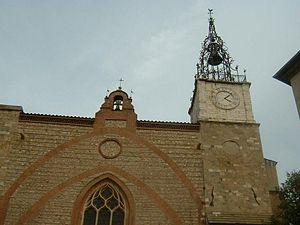
La cathédrale Saint-Jean-Baptiste de Perpignan est une cathédrale catholique des XIVᵉ siècle de style gothique située dans la ville de Perpignan en France. Collégiale à l'époque de sa construction, elle remplace l'édifice roman, dit Saint-Jean-le-Vieux, qui subsiste néanmoins de nos jours, sur son flanc nord. Elle devient cathédrale en 1602, lors du transfert du siège épiscopal du diocèse de Perpignan-Elne depuis Elne.